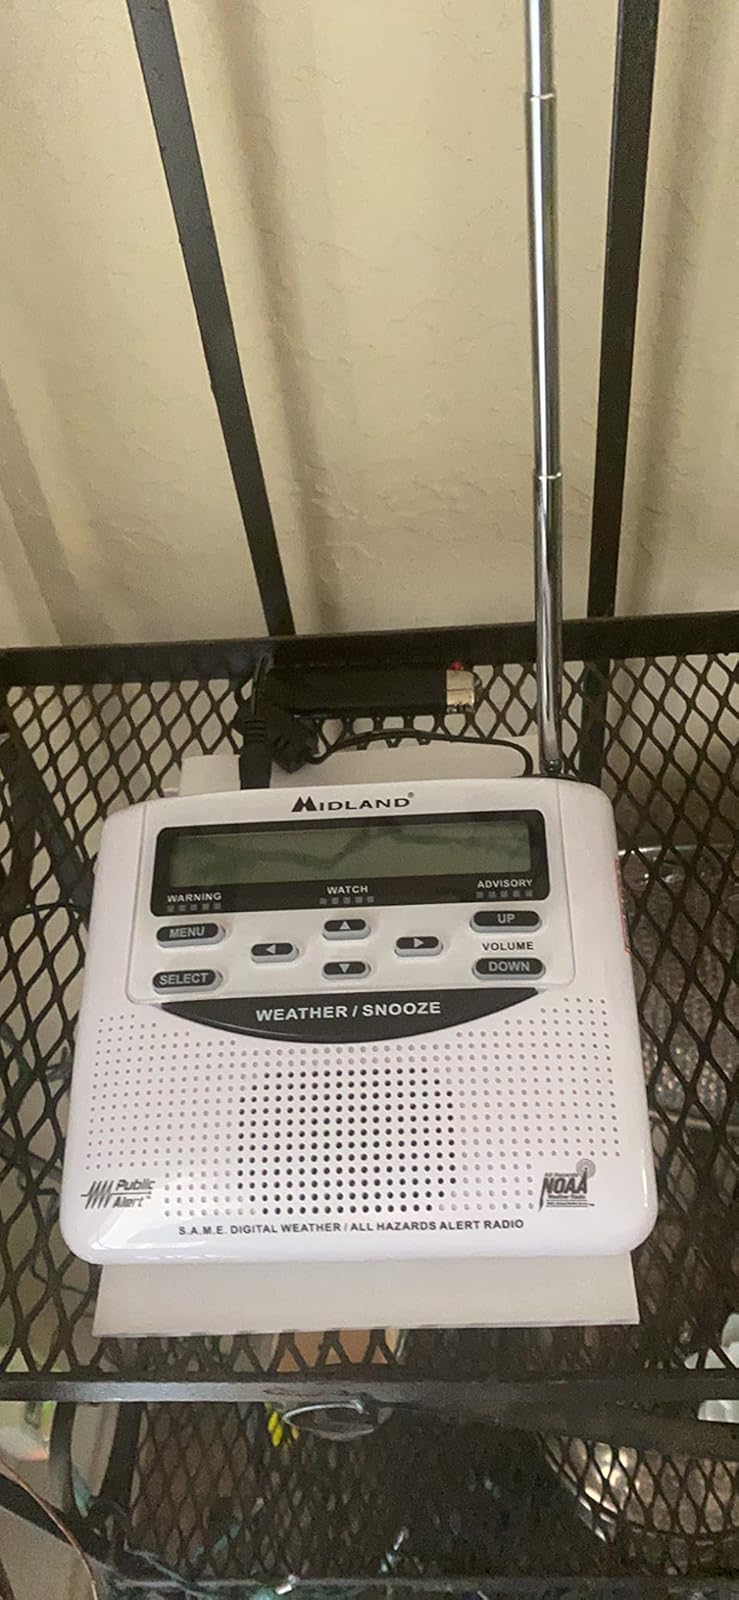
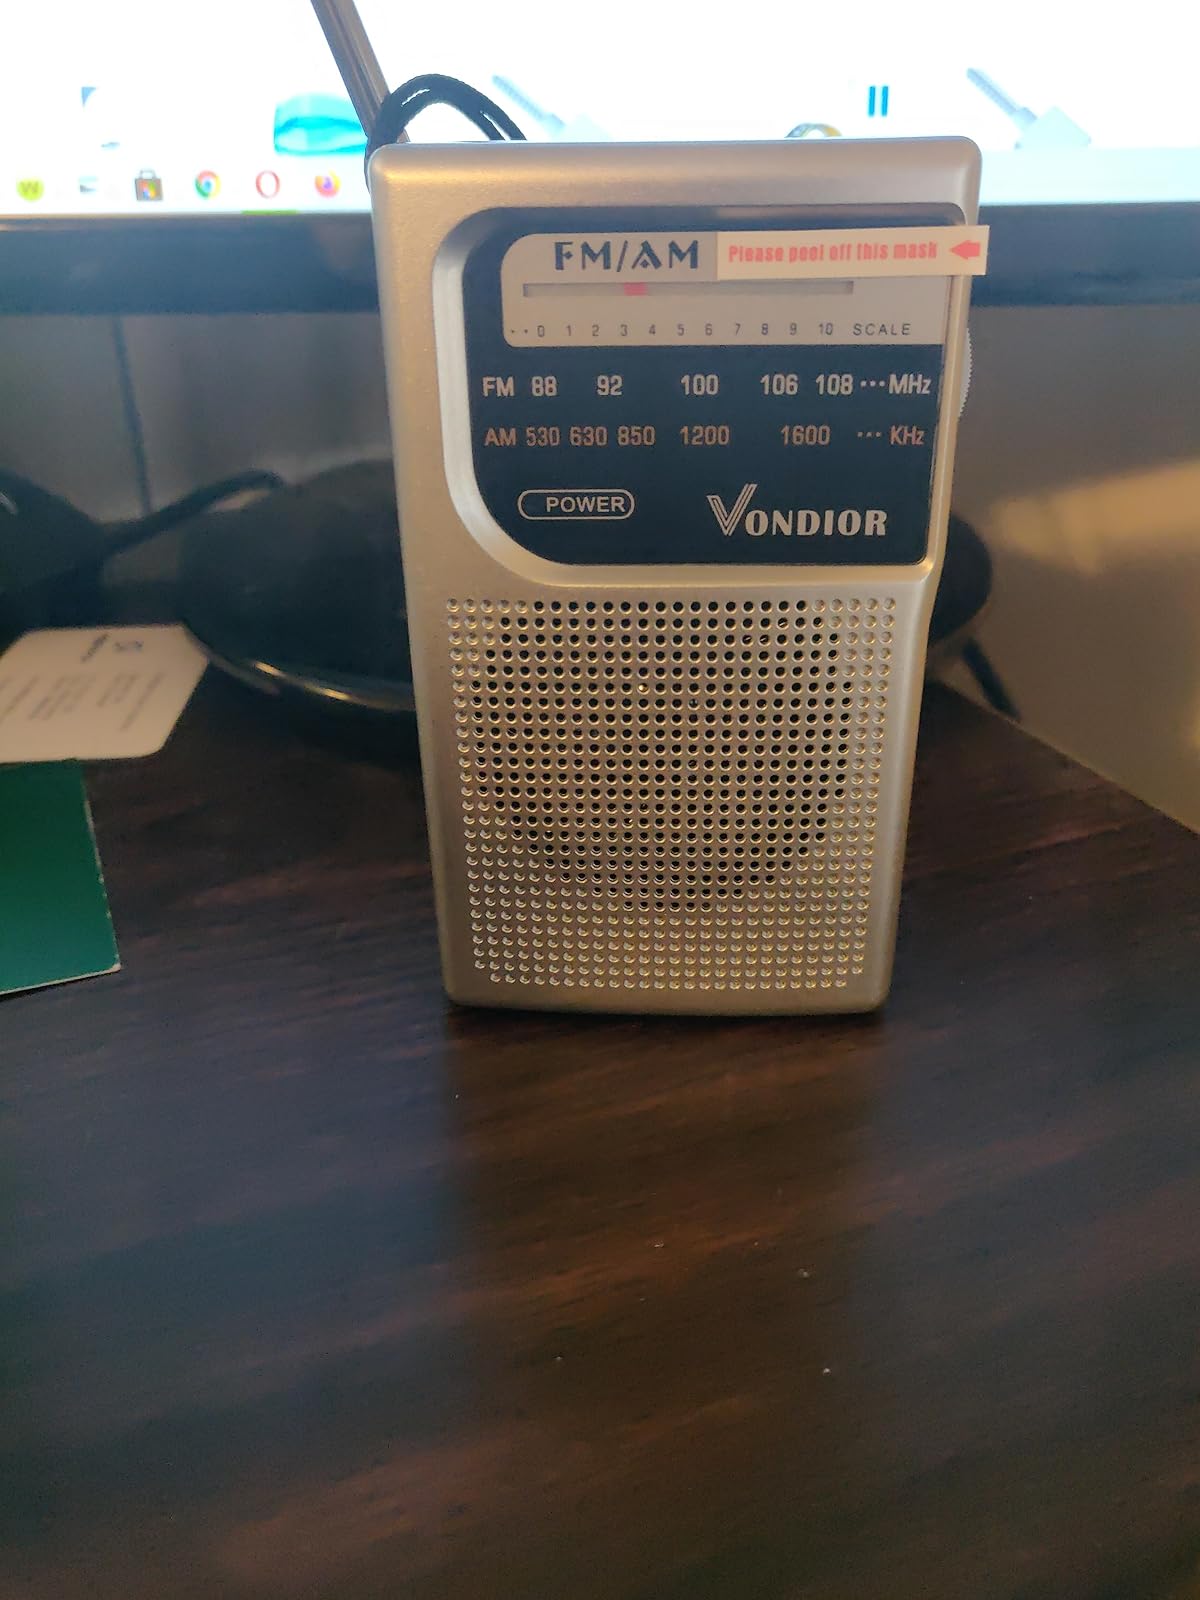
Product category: radio
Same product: no